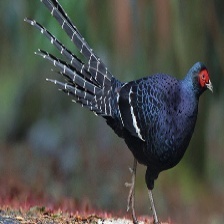
Species: MIKADO  PHEASANT
Scientific name: SYRMATICUS MIKADO